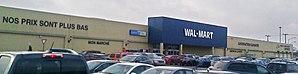
Ma photo d'un magasin Walmart de Galeries Rive Nord avec l'ancien logo à Repentigny, Québec, Canada. Durant 2018-19, le magasin a été rénovée et 2018 a été la fin de l'ancien logo de Walmart Canada dans l'extérieur. Le magasin est un ancien Woolco. 1975 a été la début de mail et Walmart a remplacé le Woolco en 1994.
Walmart Canada est la division canadienne de la multinationale américaine Walmart. En 2016 au Canada, elle emploie environ 95 000 travailleurs dans 403 succursales. Son siège social est situé à Mississauga, en Ontario.